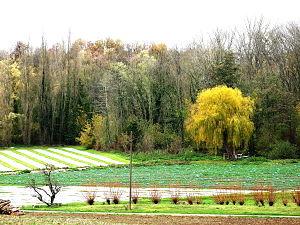
Méréville (Essonne)
Méréville est une ancienne commune française située dans le département de l'Essonne en région Île-de-France.
La culture du cresson à Méréville est pratiquée depuis 1894, quand une communauté de cressiculteurs s'est installée dans la ville, devenue plus tard la capitale française du cresson. Méréville est responsable de 10% de la production française de cresson, avec environ 10 hectares de terres cultivées. Le cœur de la production artisanale du cresson de fontaine se situe au sud de l’Essonne, qui représente 30 à 40 % de la production nationale. La culture du cresson à Méréville est inscrite à l'Inventaire du patrimoine culturel immatériel en France, depuis 2017.
Le label Patrimoine d'intérêt régional œuvre pour le patrimoine régional d'Île-de-France non protégé en identifiant dans un premier temps des sites tels que maisons, édifices industriels, lavoirs, écoles, … en vue d'établir toute action de préservation nécessaire, dans un second temps.